Agriculture in Connecticut

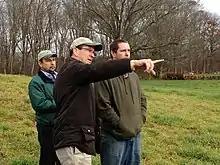
Steven Reviczky (left) and Connecticut Gov. Dannel Malloy (center) at White Oak Farms in Stonington in November 2012

Agriculture played a major role in the early growth of Connecticut as one of the original 13 colonies that would form the United States of America, particularly in the Connecticut River valley which provides fertile soil, temperate climate and easy access to markets. As the Industrial Revolution helped focus capital on mercantile centers in the 19th century, Connecticut farmers over time ceded their relative economic and political influence.